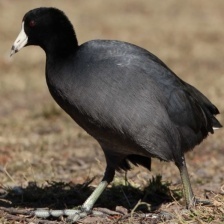
Species: AMERICAN COOT
Scientific name: FULICA AMERICANA